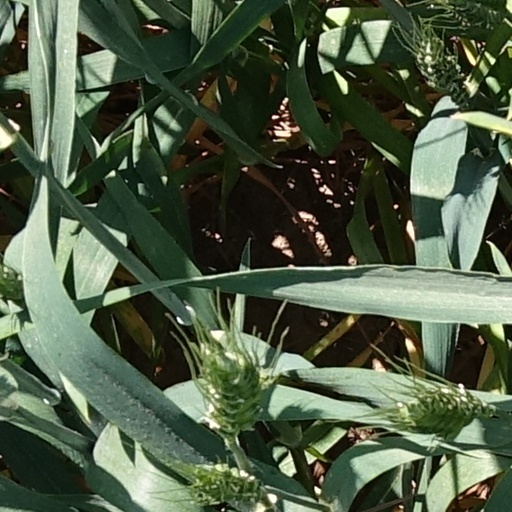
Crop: wheat